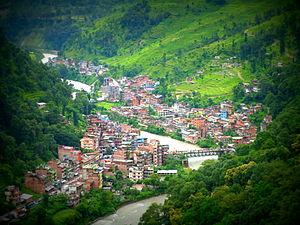
Bahrabise est un comité de développement villageois du Népal situé dans le district de Sindhulpalchok. Au recensement de 2011, il comptait 7 117 habitants